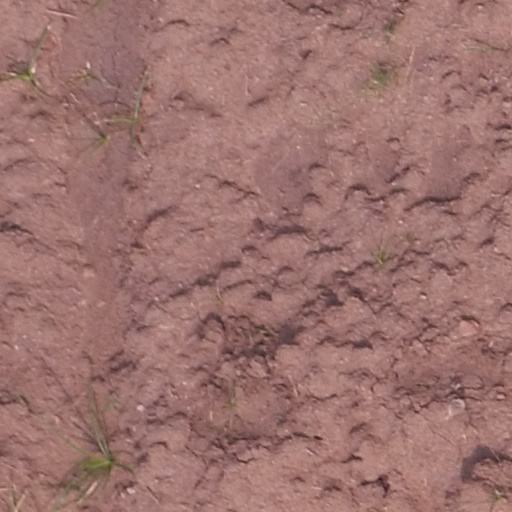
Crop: maize; corn